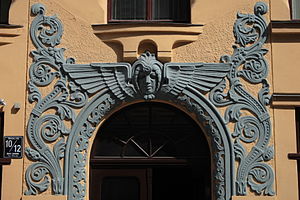
Kattehuset (Riga)
Kattehusets hovedindgang med jugendstildekorationer